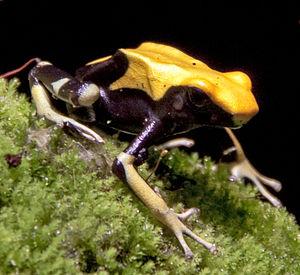
Ranitomeya variabilis est une espèce d'amphibiens de la famille des Dendrobatidae.